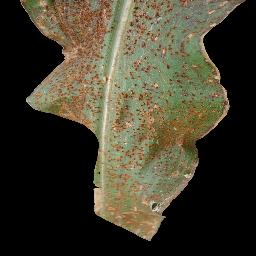
Label: Corn___Common_rust